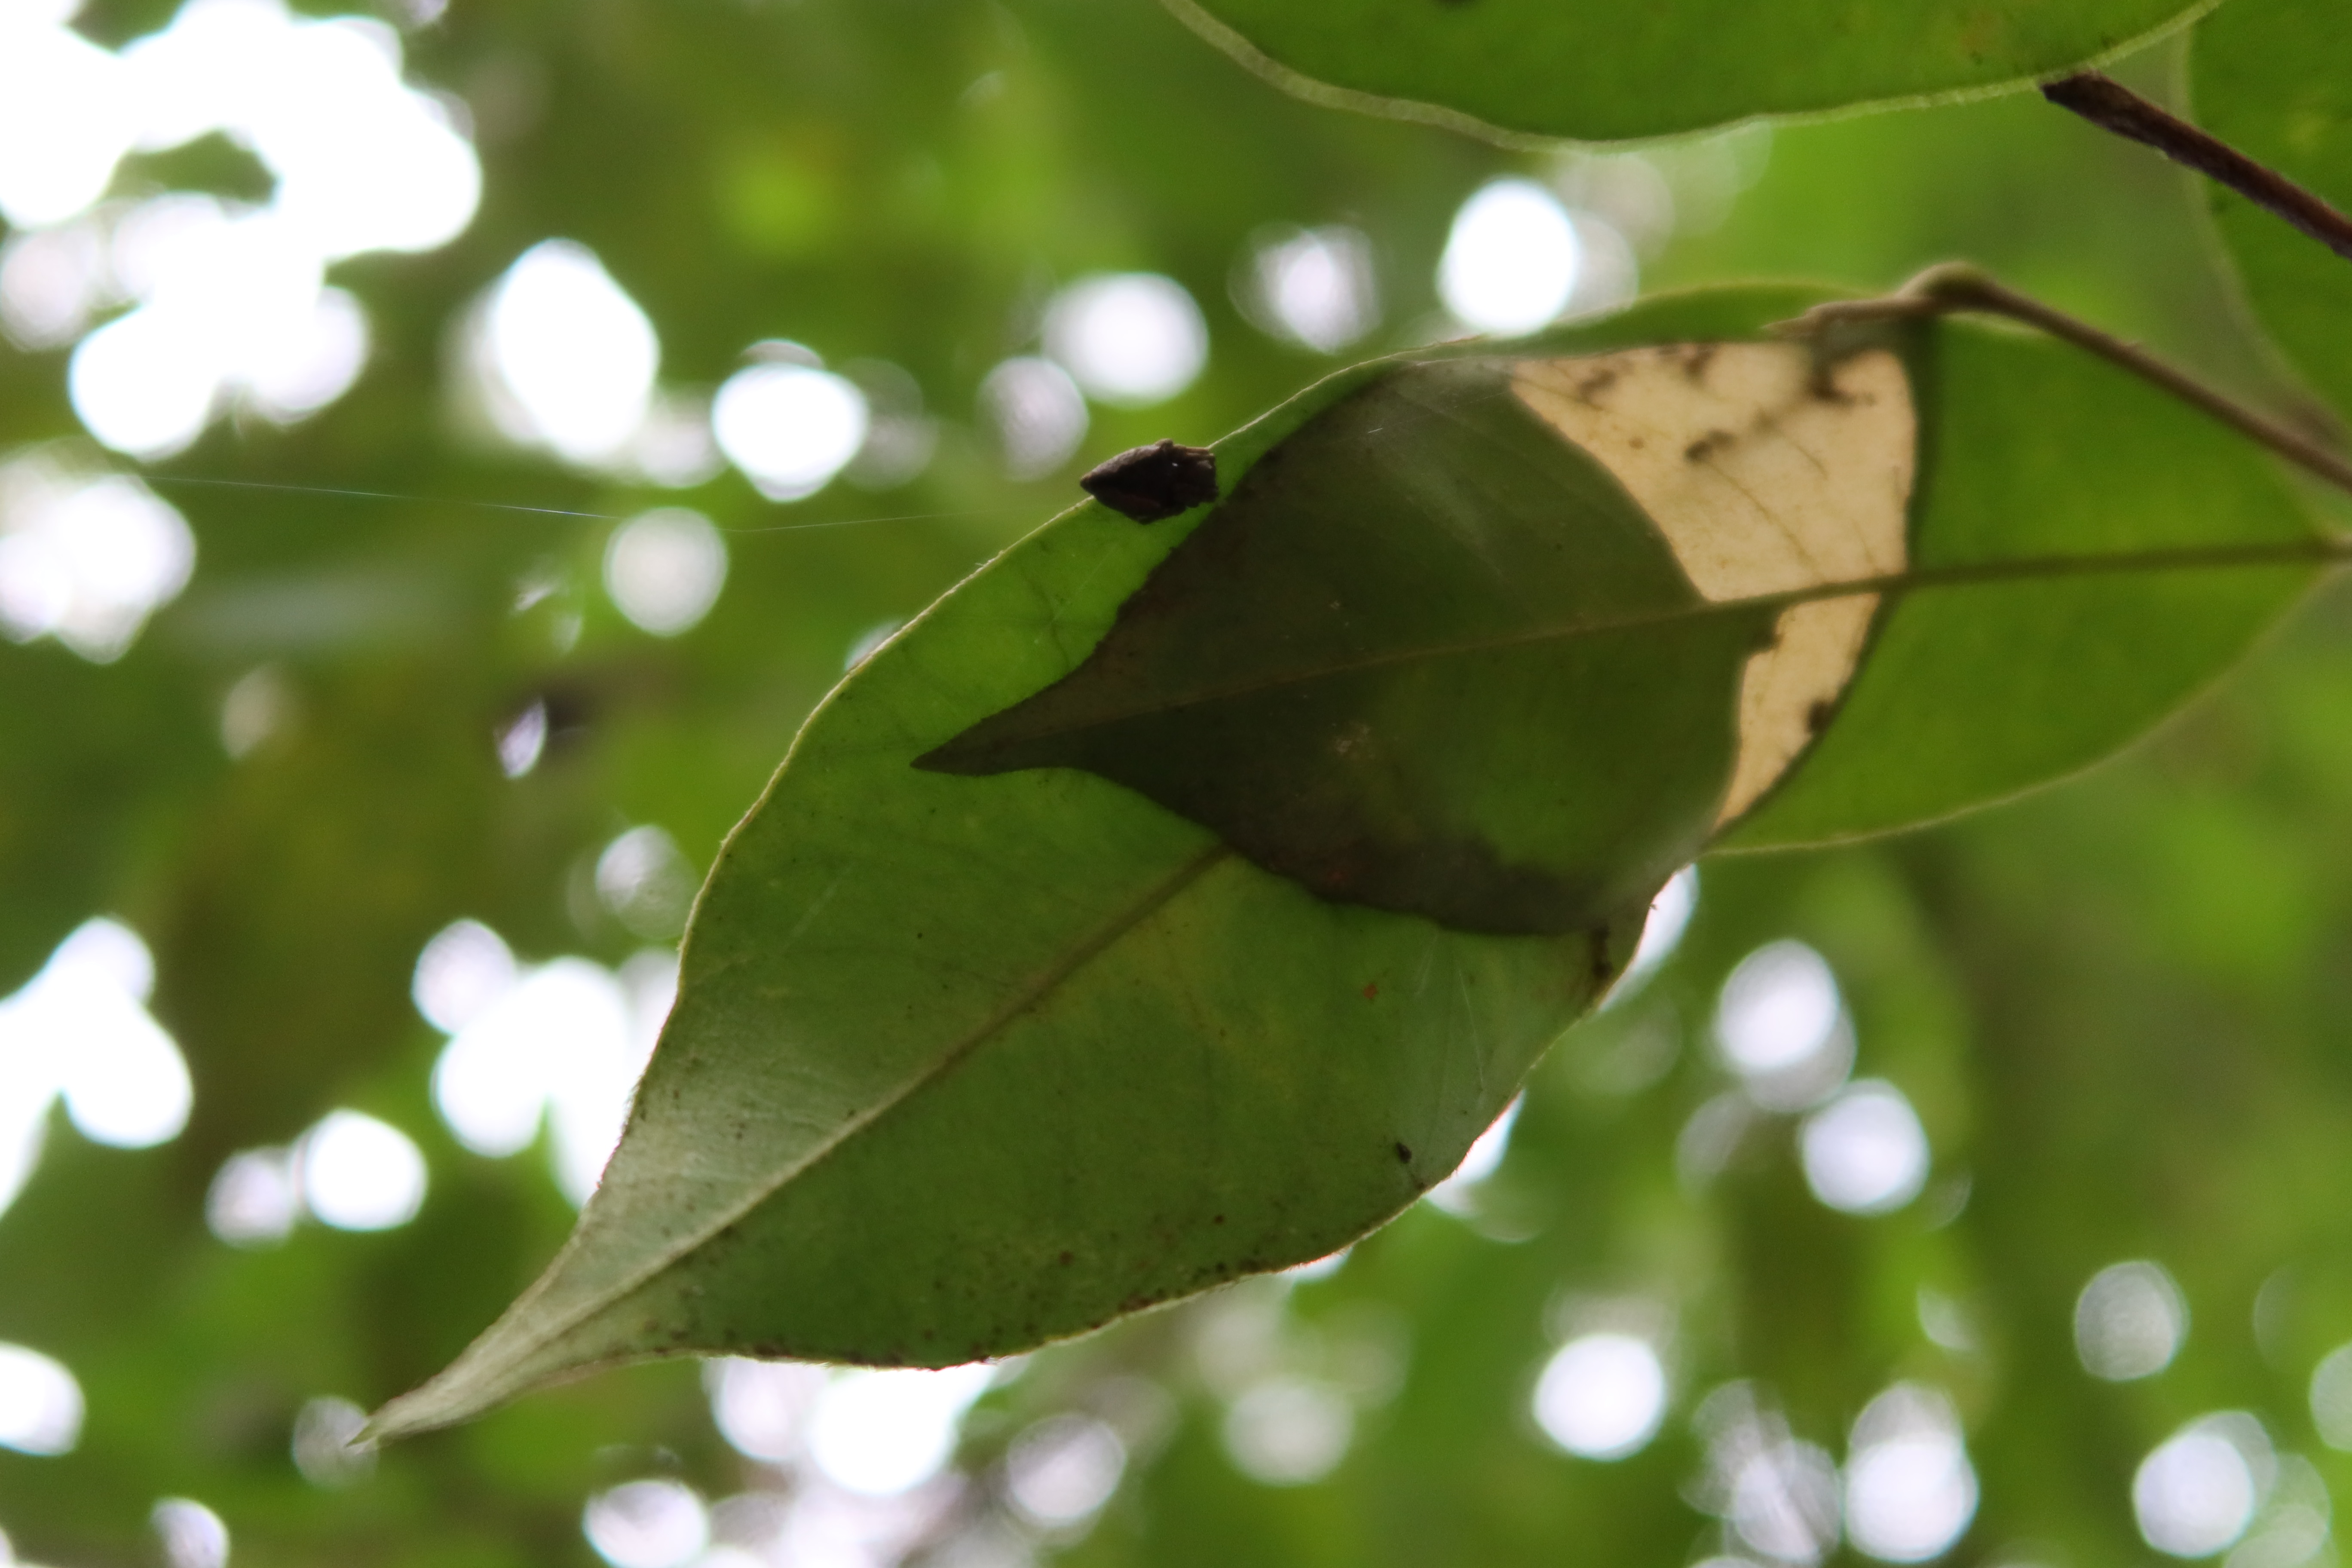
Label: Flea Beetles